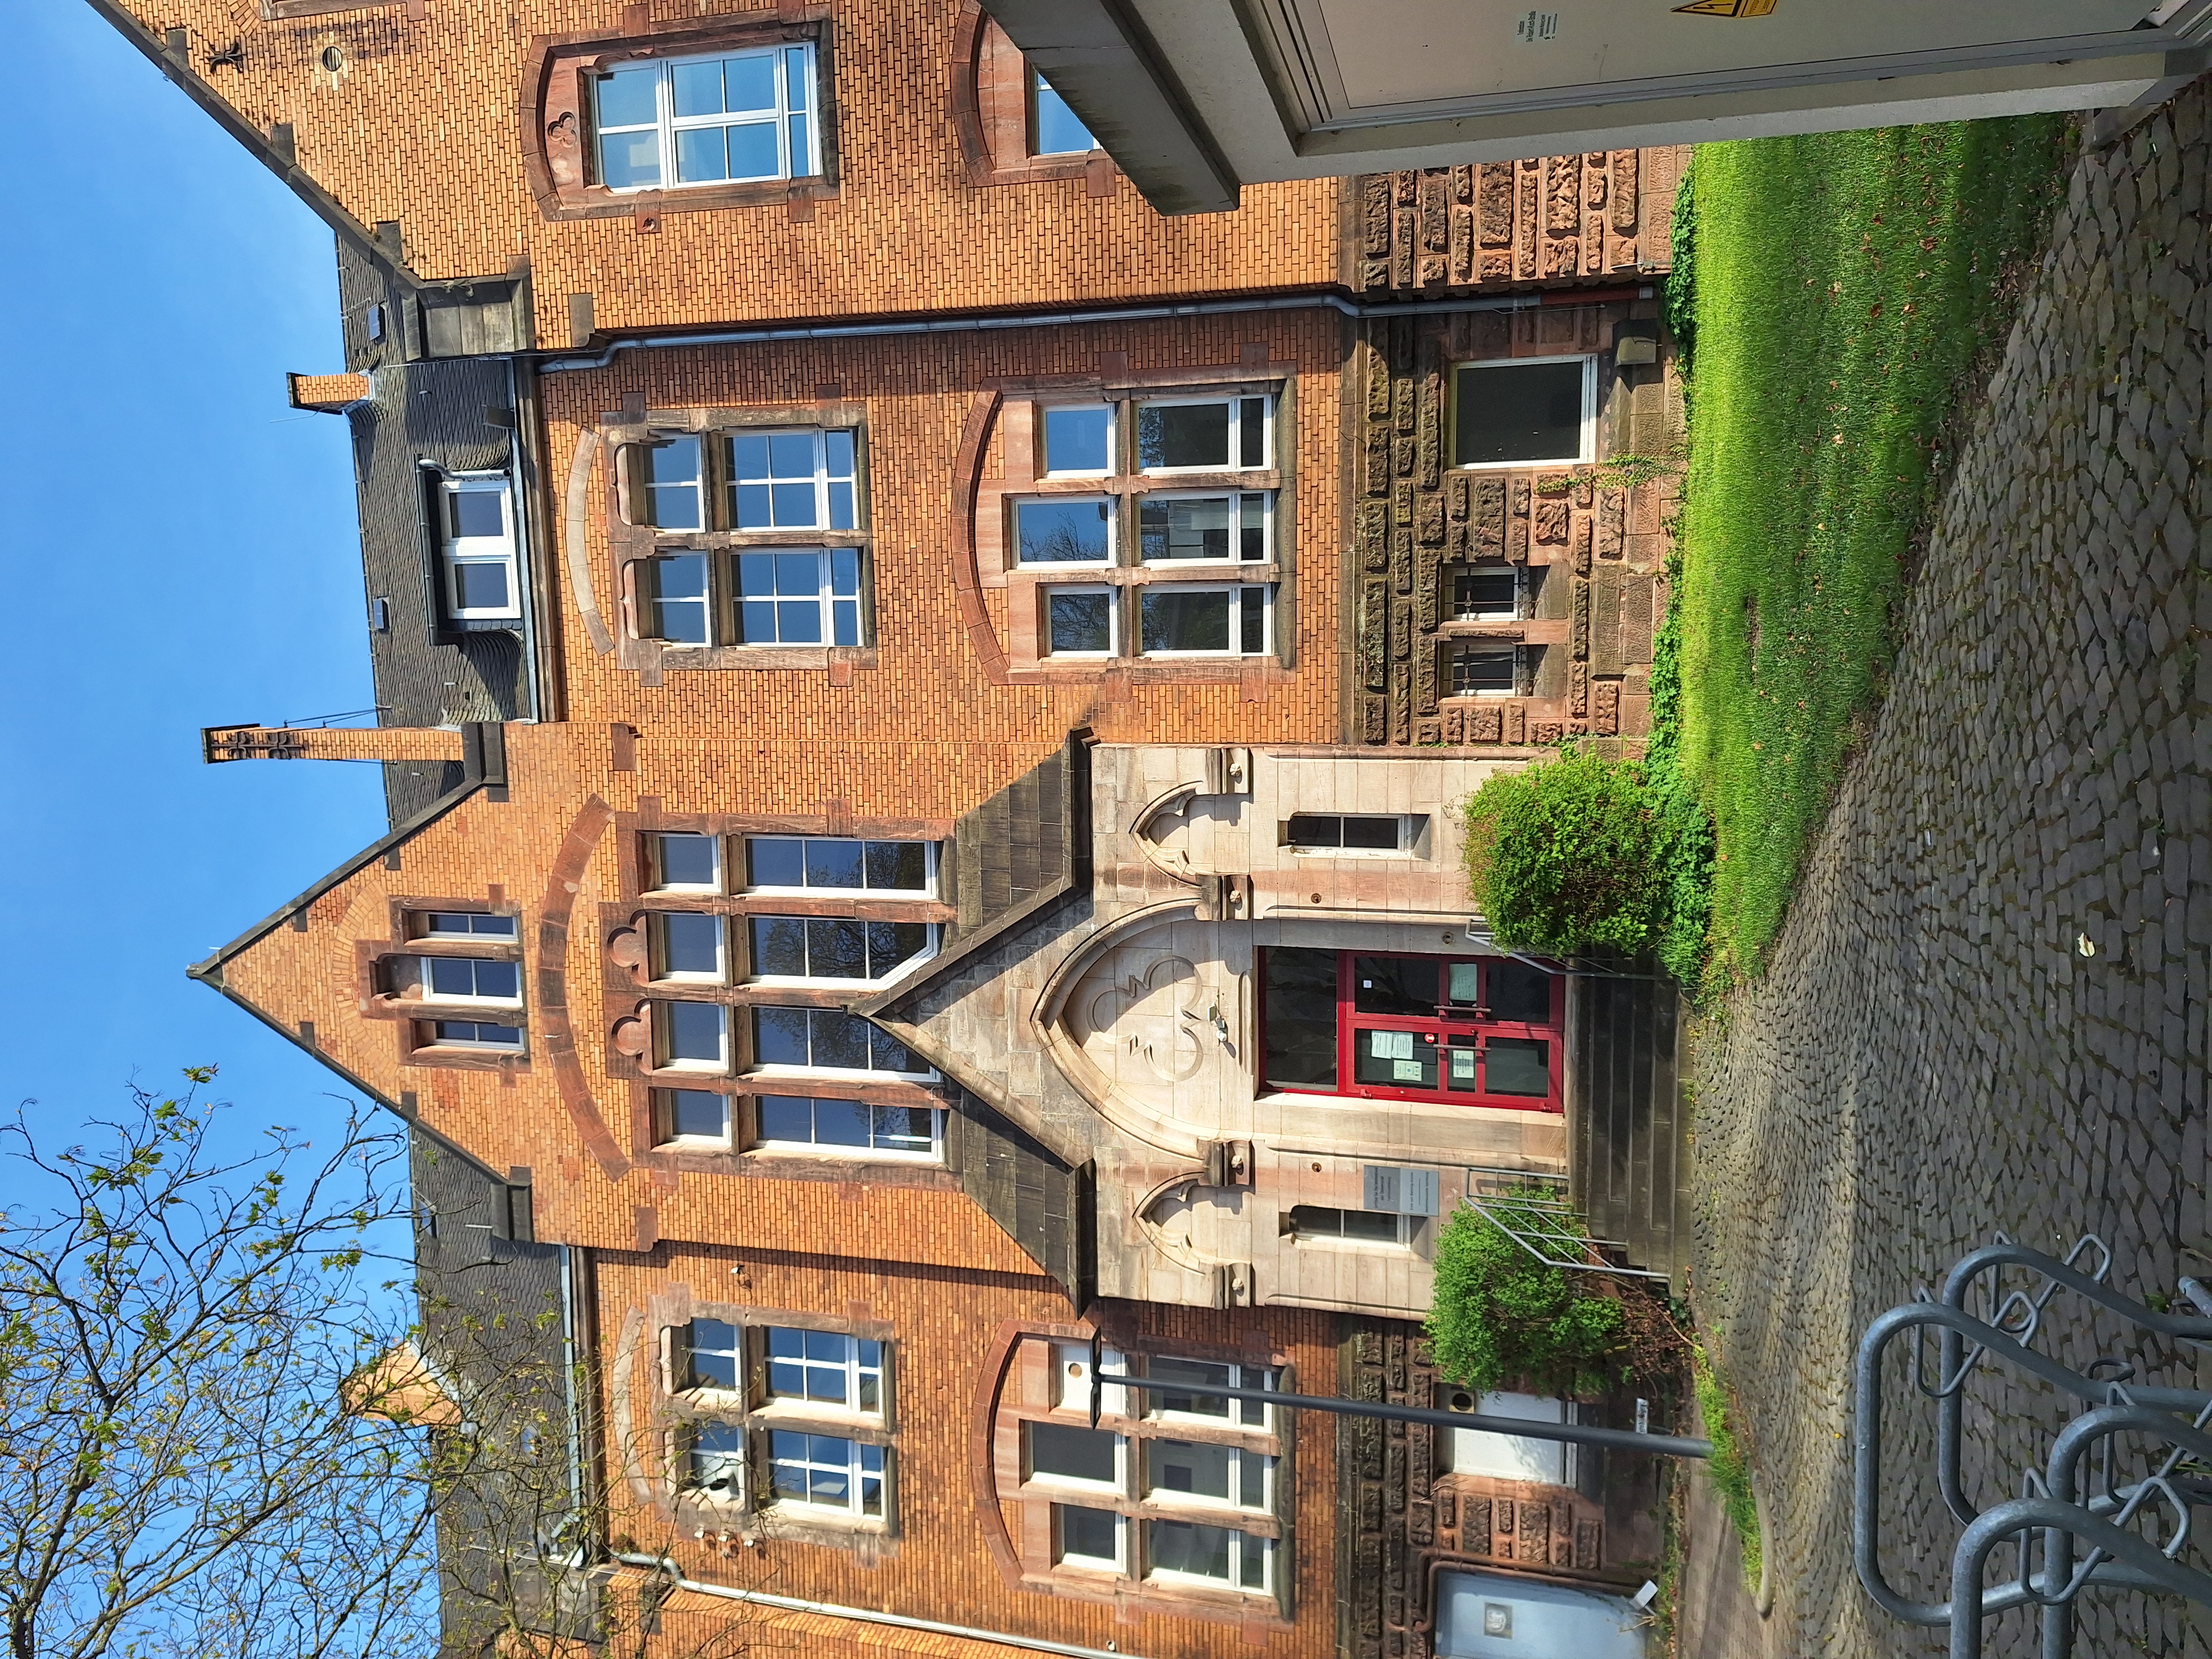
Building: Robert-Koch-Straße 6